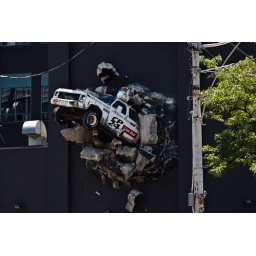
City TV truck in the wall